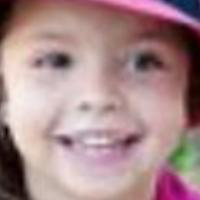
Age group: age 01-10